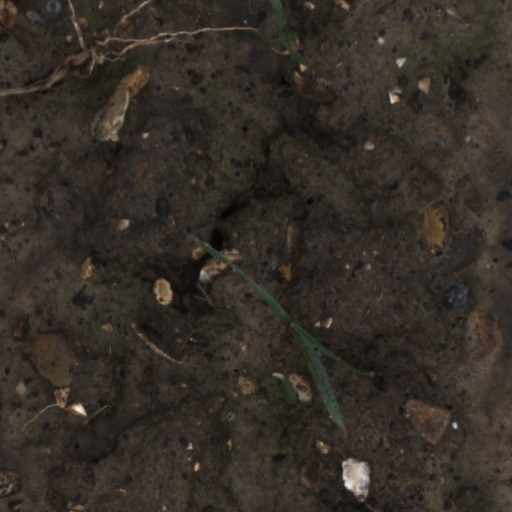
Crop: wheat